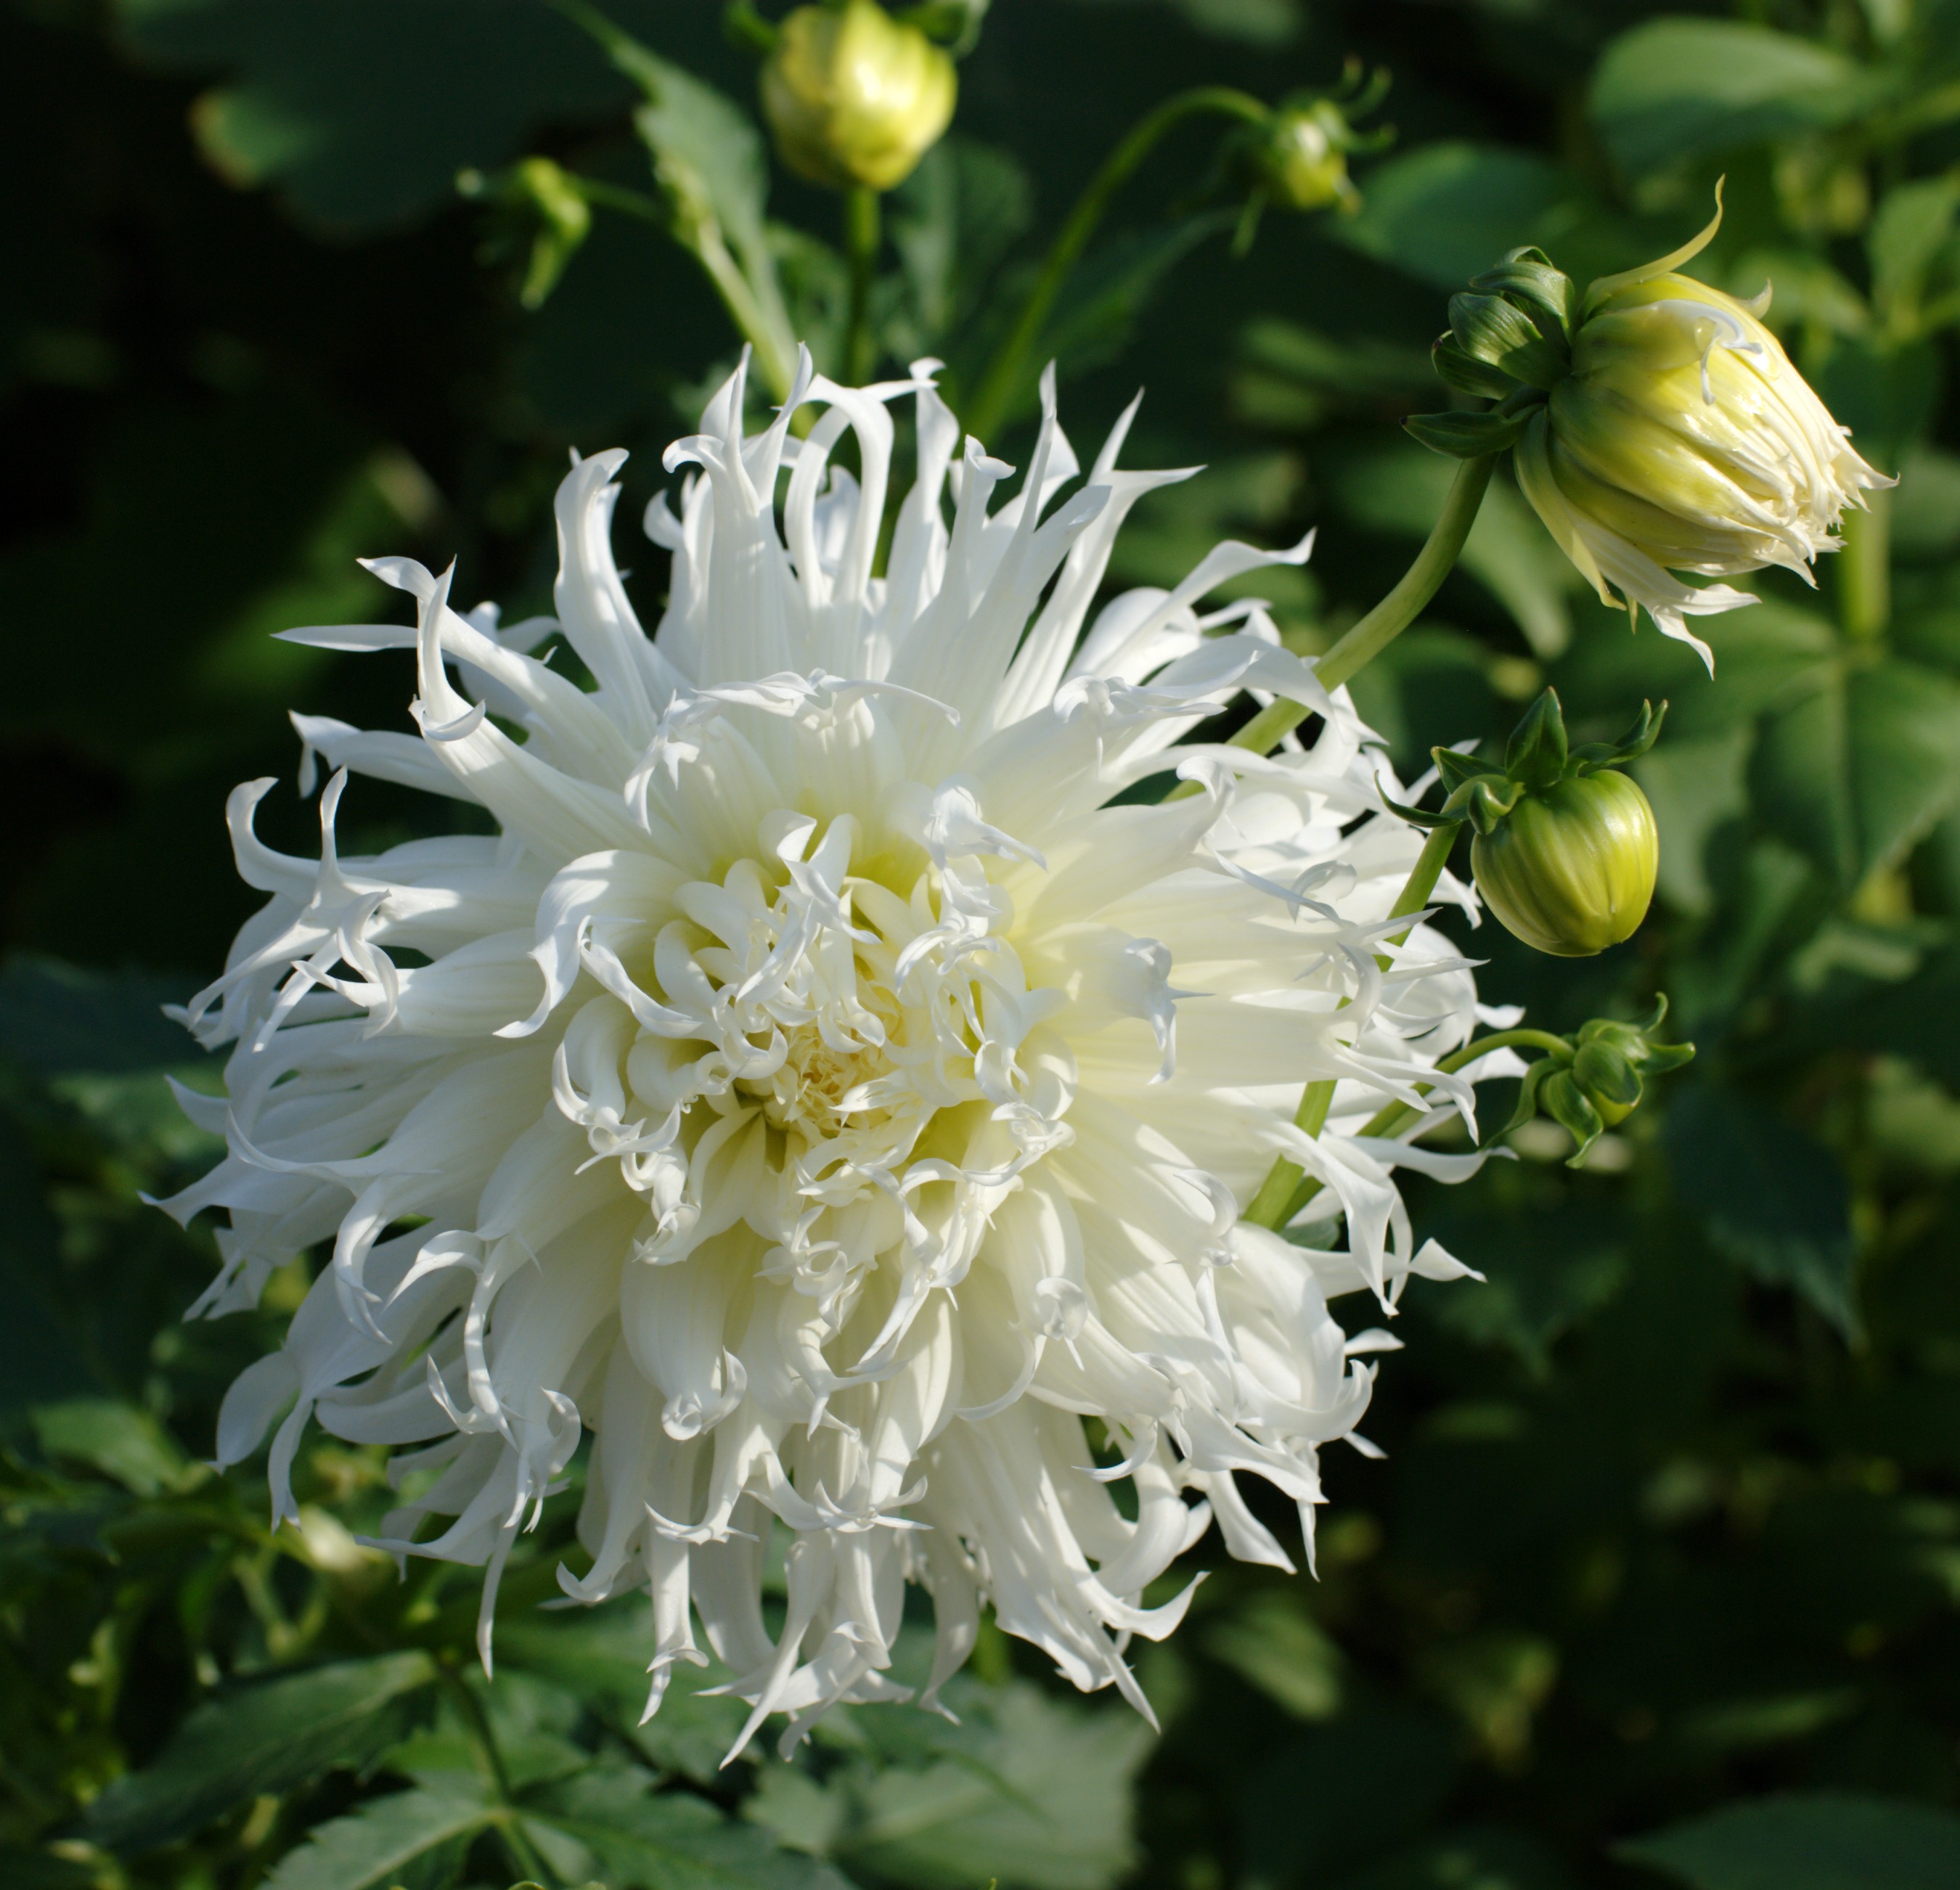
nature, blossom, plant, flower, petal, botany, flora, wildflower, flowers, flowering plant, daisy family, land plant, chrysanths